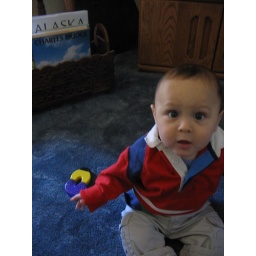
Diego in a red striped shirt 002